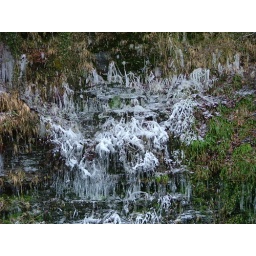
Went for a bike ride in the Linn park today (08/02/09) and saw these isicles beside the river cart,